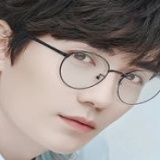
diễn viên Chu Nhất Long